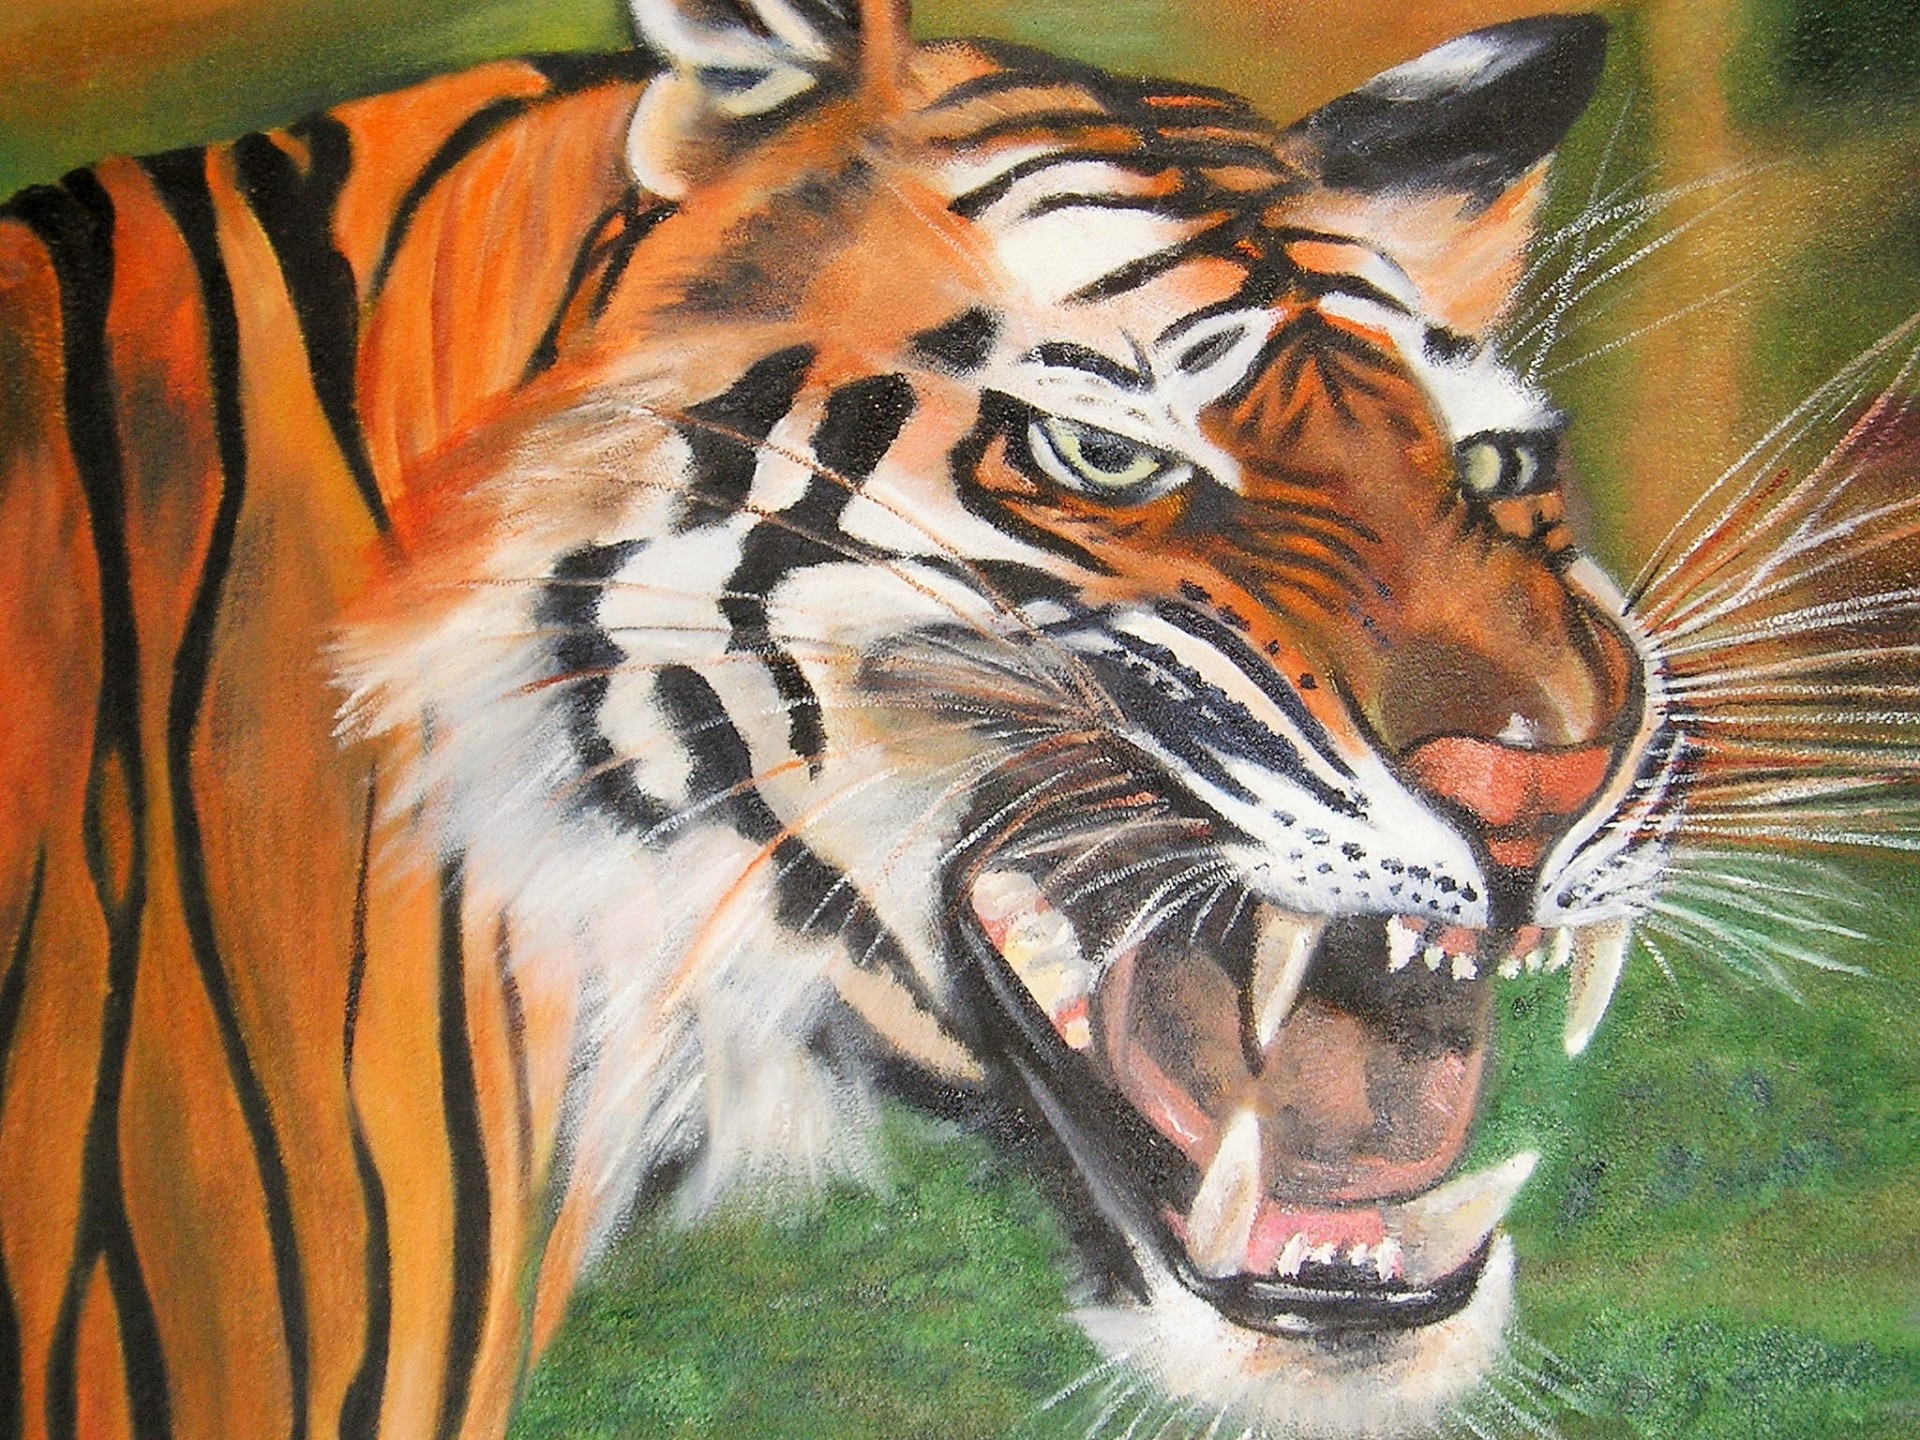
wildlife, mammal, mane, fauna, savanna, whiskers, art, roar, illustration, tiger, head, vertebrate, original, angry, oil, snarling, big cats, cat like mammal